Question: Please indicate a possible affordance area of baseball bat that can be used for holding
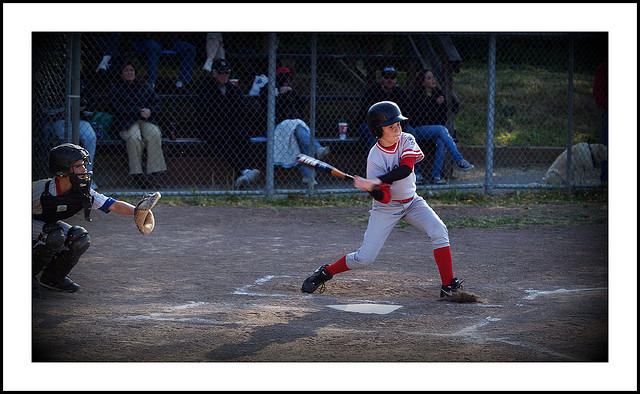
Answer: [347.5, 172, 385.5, 198]